John Mitchel

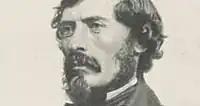
John Mitchel c. 1848

At the end of 1847 Mitchel resigned his position as leader writer on "The Nation". He later explained that he had come to regard as "absolutely necessary a more vigorous policy against the English Government than that which William Smith O'Brien, Charles Gavan Duffy and other Young Ireland leaders were willing to pursue". He "had watched the progress of the famine policy of the Government, and could see nothing in it but a machinery, deliberately devised, and skilfully worked, for the entire subjugation of the island—the slaughter of portion of the people, and the pauperization of the rest," and he had therefore "come to the conclusion that the whole system ought to be met with resistance at every point."